San Francisco Dons

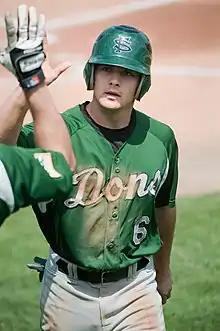
A Dons baseball player is congratulated by a teammate after scoring a run in a 2010 game

Future major leaguer Aaron Poreda pitched for the Diamond Dons, finishing his freshman 2005 season with a 2.16 ERA, the fifth-lowest in team history and third-best in the WCC, and his hits-per-9-innings ratio of 6.48 was second-best in the conference. In 2006 he posted a WCC-best 2.49 ERA. In the NCAA regional he pitched the team to a 5–1 victory over No. 6 national seed Nebraska. Poreda was drafted by the Chicago White Sox in the first round (25th overall) in the 2007 Major League Baseball Draft; at the time, he was throwing a 97 miles per hour fastball.